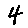
Label: 4